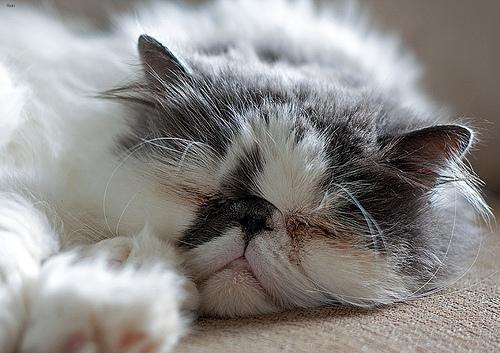
Persian